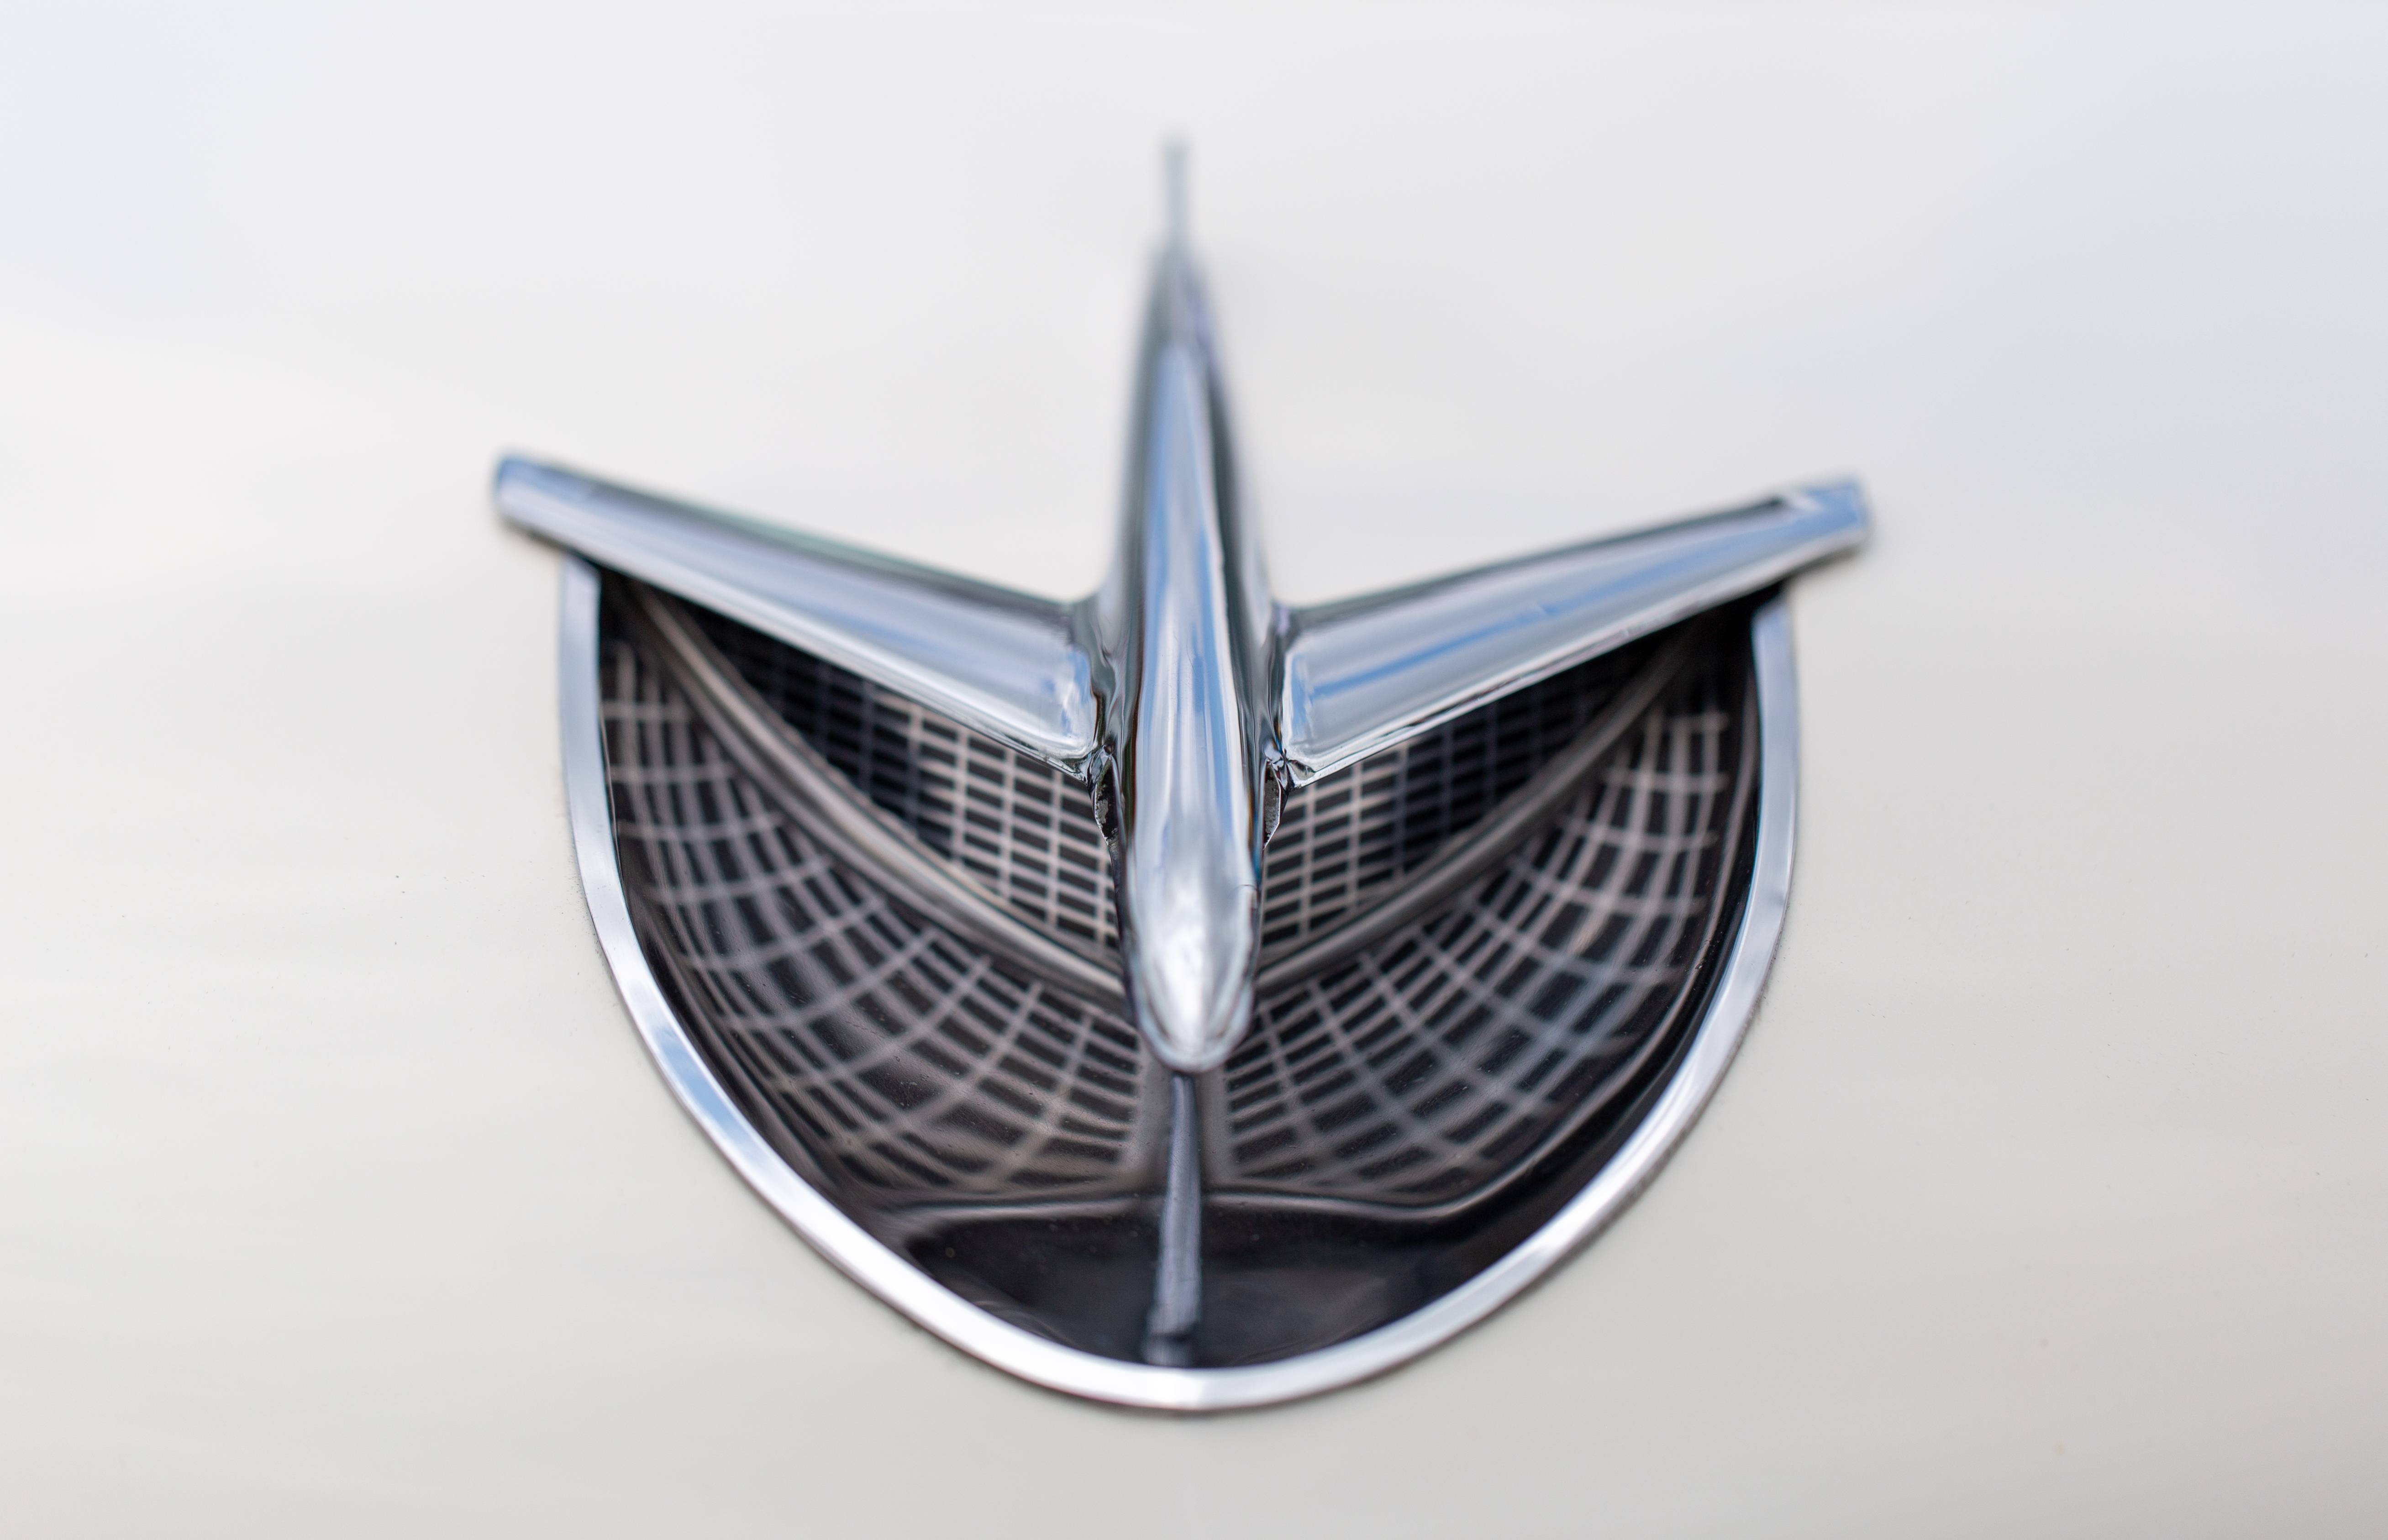
emblem, luxury vehicle, vehicle, car, logo, symbol, grille, graphics